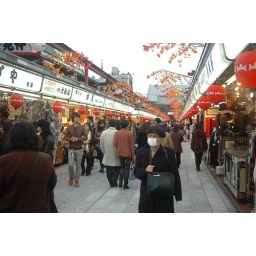
Tokyo, JapanAsakusa district where you can still find traditional homes and women walking around in Kimonos.Permanent street market